Their Finest

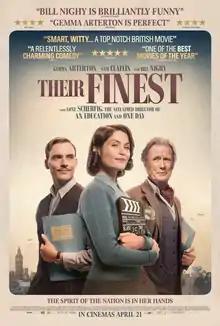
British theatrical release poster

Their Finest is a 2016 British war comedy-drama film, directed by Lone Scherfig, written by Gaby Chiappe, and based on the 2009 novel "Their Finest Hour and a Half" by Lissa Evans. The film stars Gemma Arterton, Sam Claflin, Bill Nighy, Jack Huston, Jake Lacy, Richard E. Grant, Henry Goodman, Rachael Stirling, Eddie Marsan, Amanda Root, Helen McCrory, and Claudia Jessie. It tells the story of a British Ministry of Information film team making a morale-boosting film about the Dunkirk evacuation during the Battle of Britain and the London Blitz.